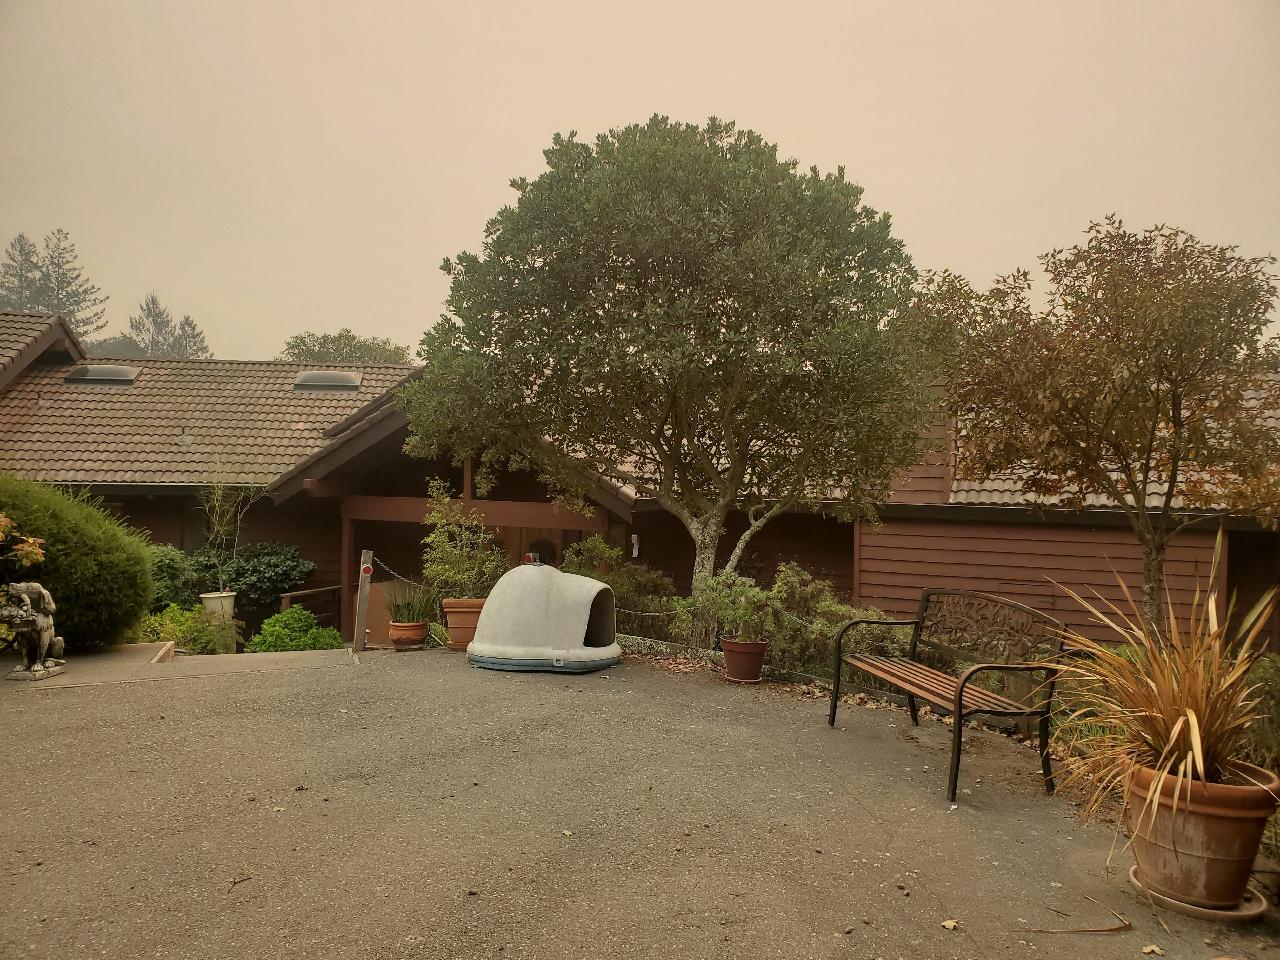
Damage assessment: no_damage